Eixample, Valencia

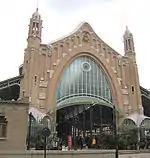
Colón Market

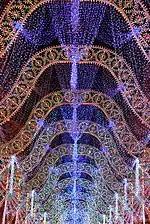
Street lighting in Carrer de Sueca (from junction with Literato Azorín), a small part of Russafa's Falles

Pla del Remei is a popular area to live in Valencia and a luxury location. Its proximity to the administrative centre of the city (the Town Hall), the Túria river and Colón. Colón is one of the main streets in the city centre. It is also the most important commercial area, where popular department stores and shops are located. Moreover, it is very close to important points like the Mercado de Colón, Pau street, etc.